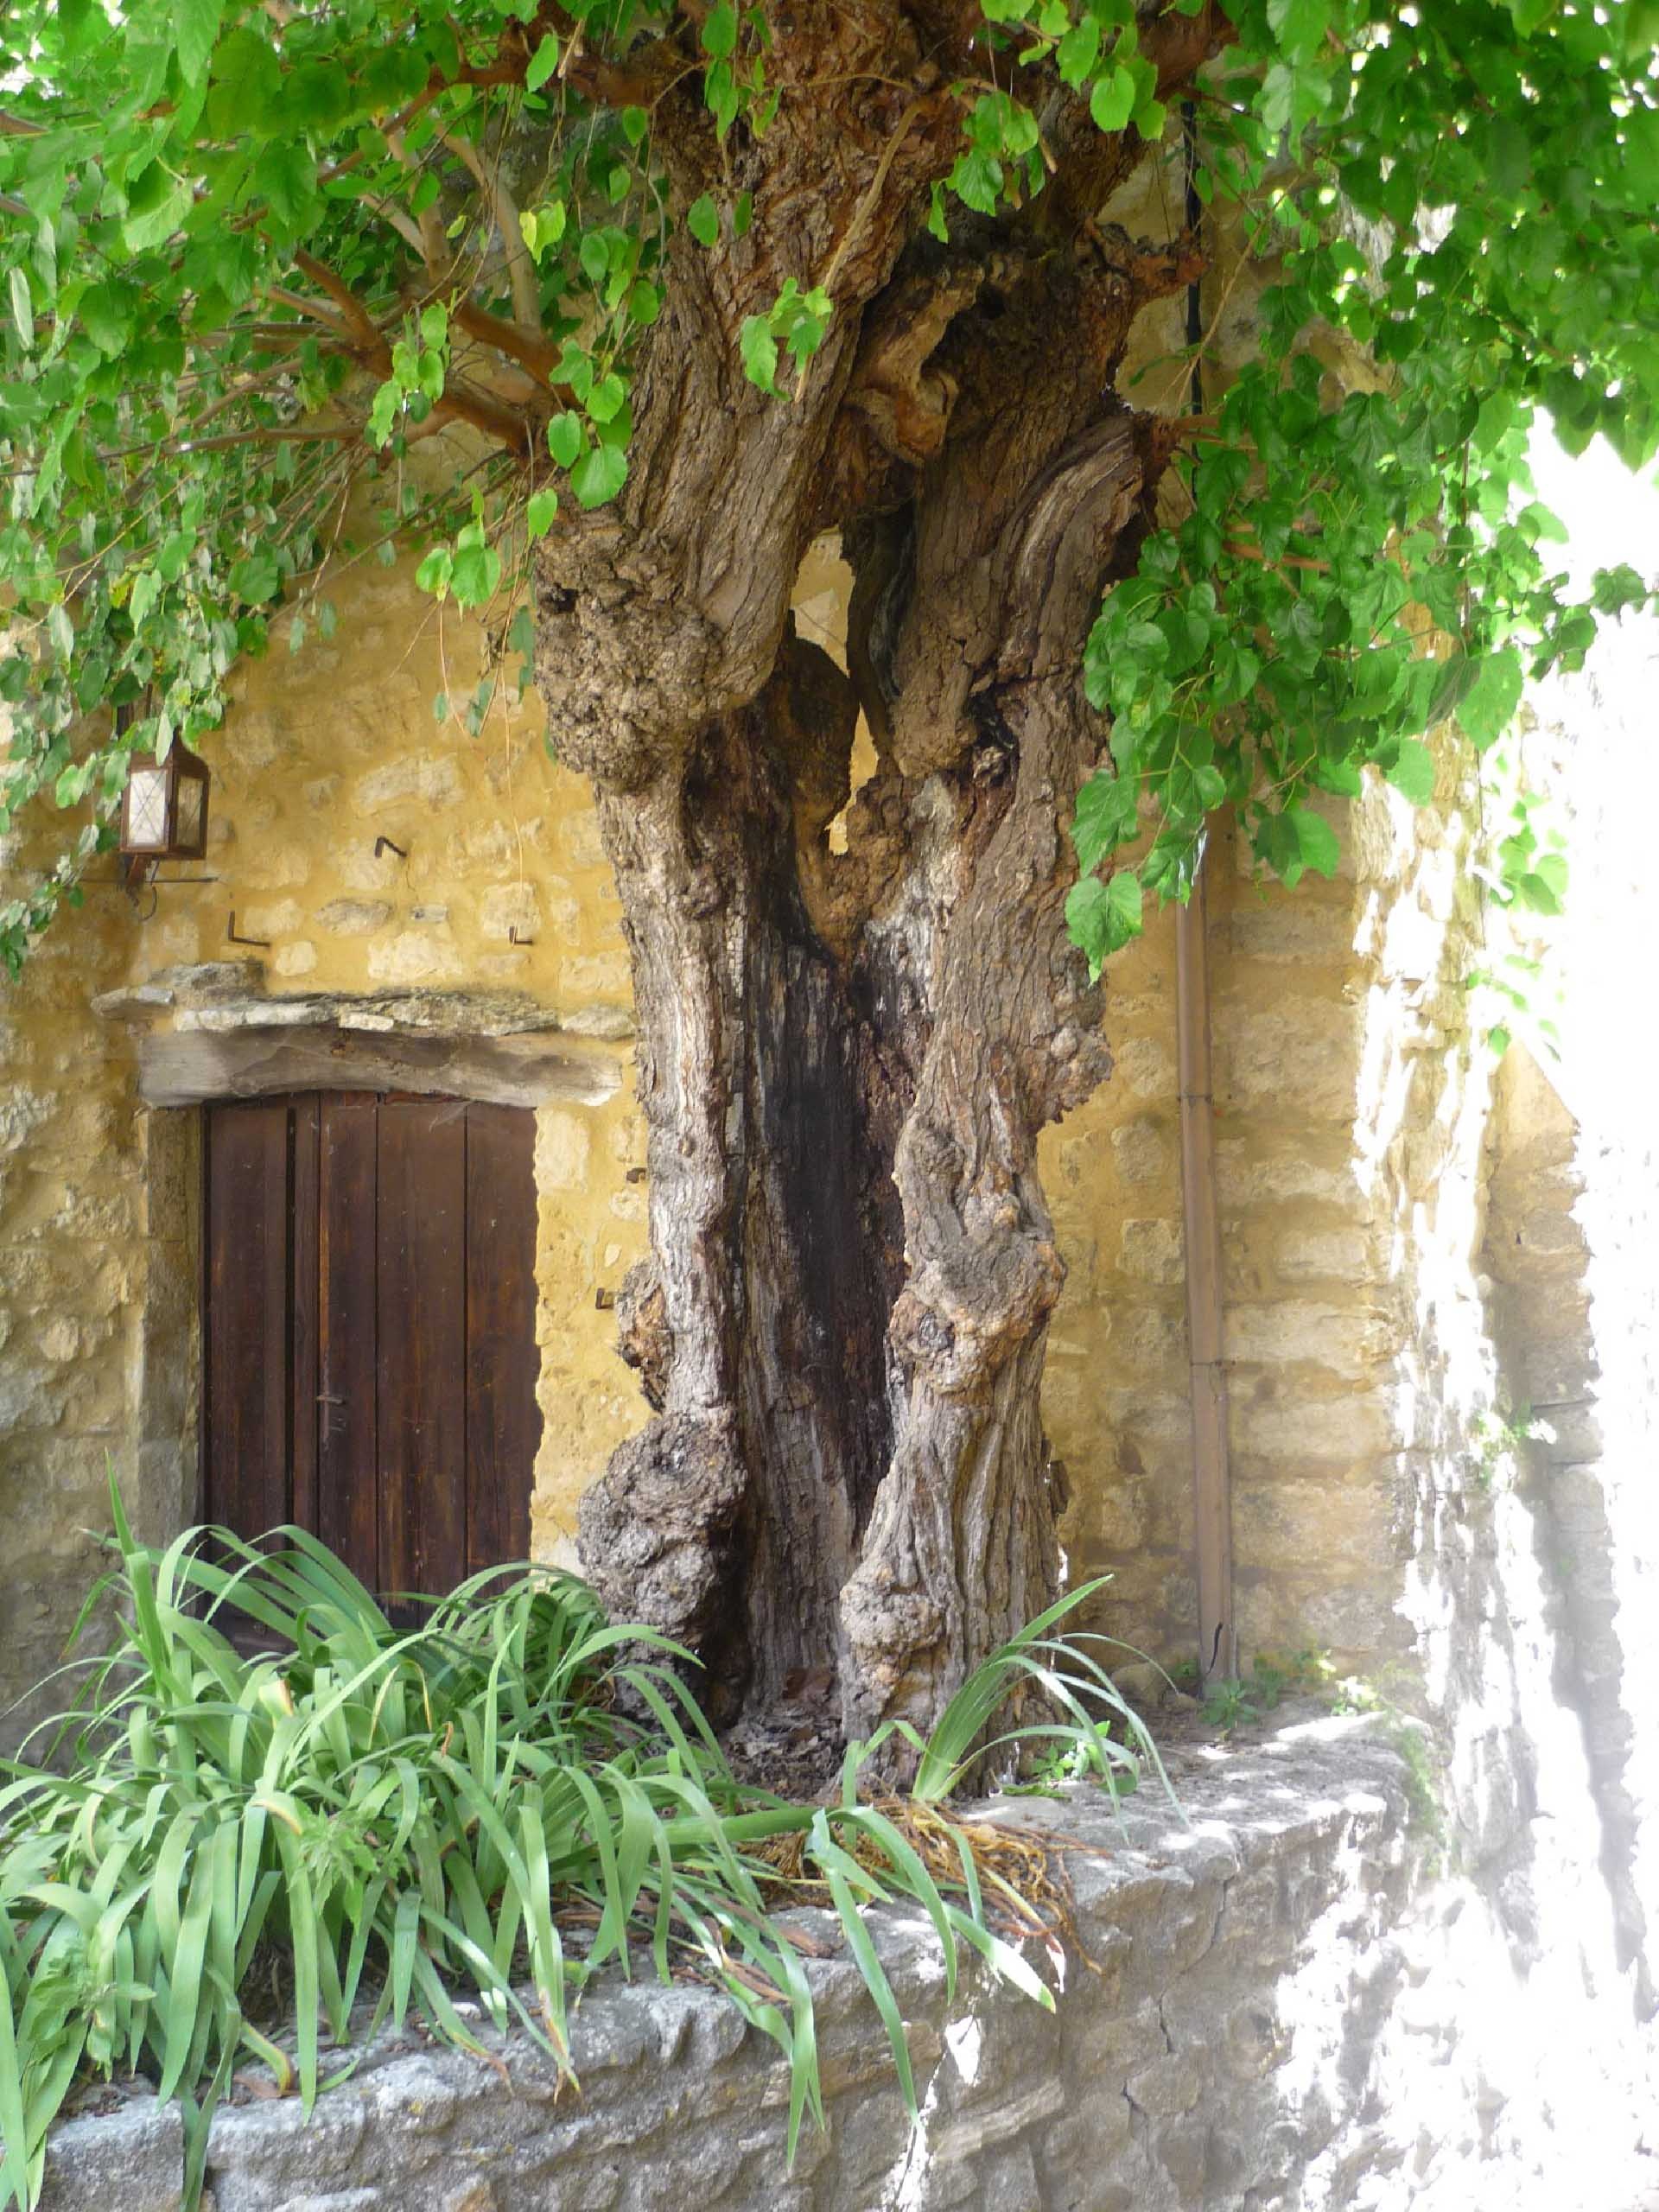
tree, plant, wood, flower, trunk, facade, woody plant